President for life

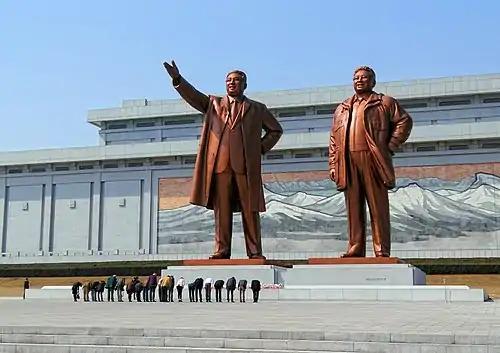
Mansu Hill Grand Monument in Pyongyang, depicting "eternal leaders" of North Korea, President Kim Il Sung and General Secretary Kim Jong Il.

President for life is a title assumed by or granted to some presidents to extend their tenure up until their death or retirement. The title sometimes confers on the holder the right to nominate or appoint a successor. The usage of the title of "president for life" rather than a traditionally autocratic title implies the subversion of liberal democracy by the titleholder (although republics need not be democratic "per se"). Indeed, sometimes a president for life can proceed to establish a self-proclaimed monarchy, such as Jean-Jacques Dessalines and Henry Christophe in Haiti.